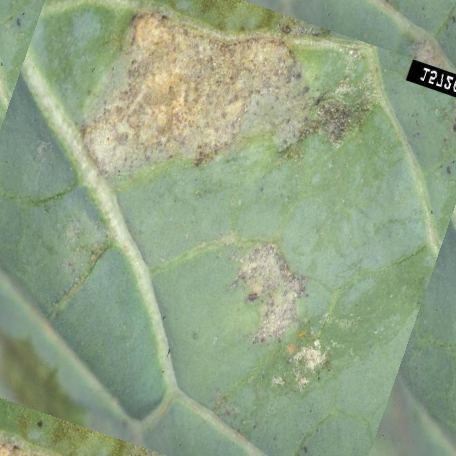
Label: Downy Mildew